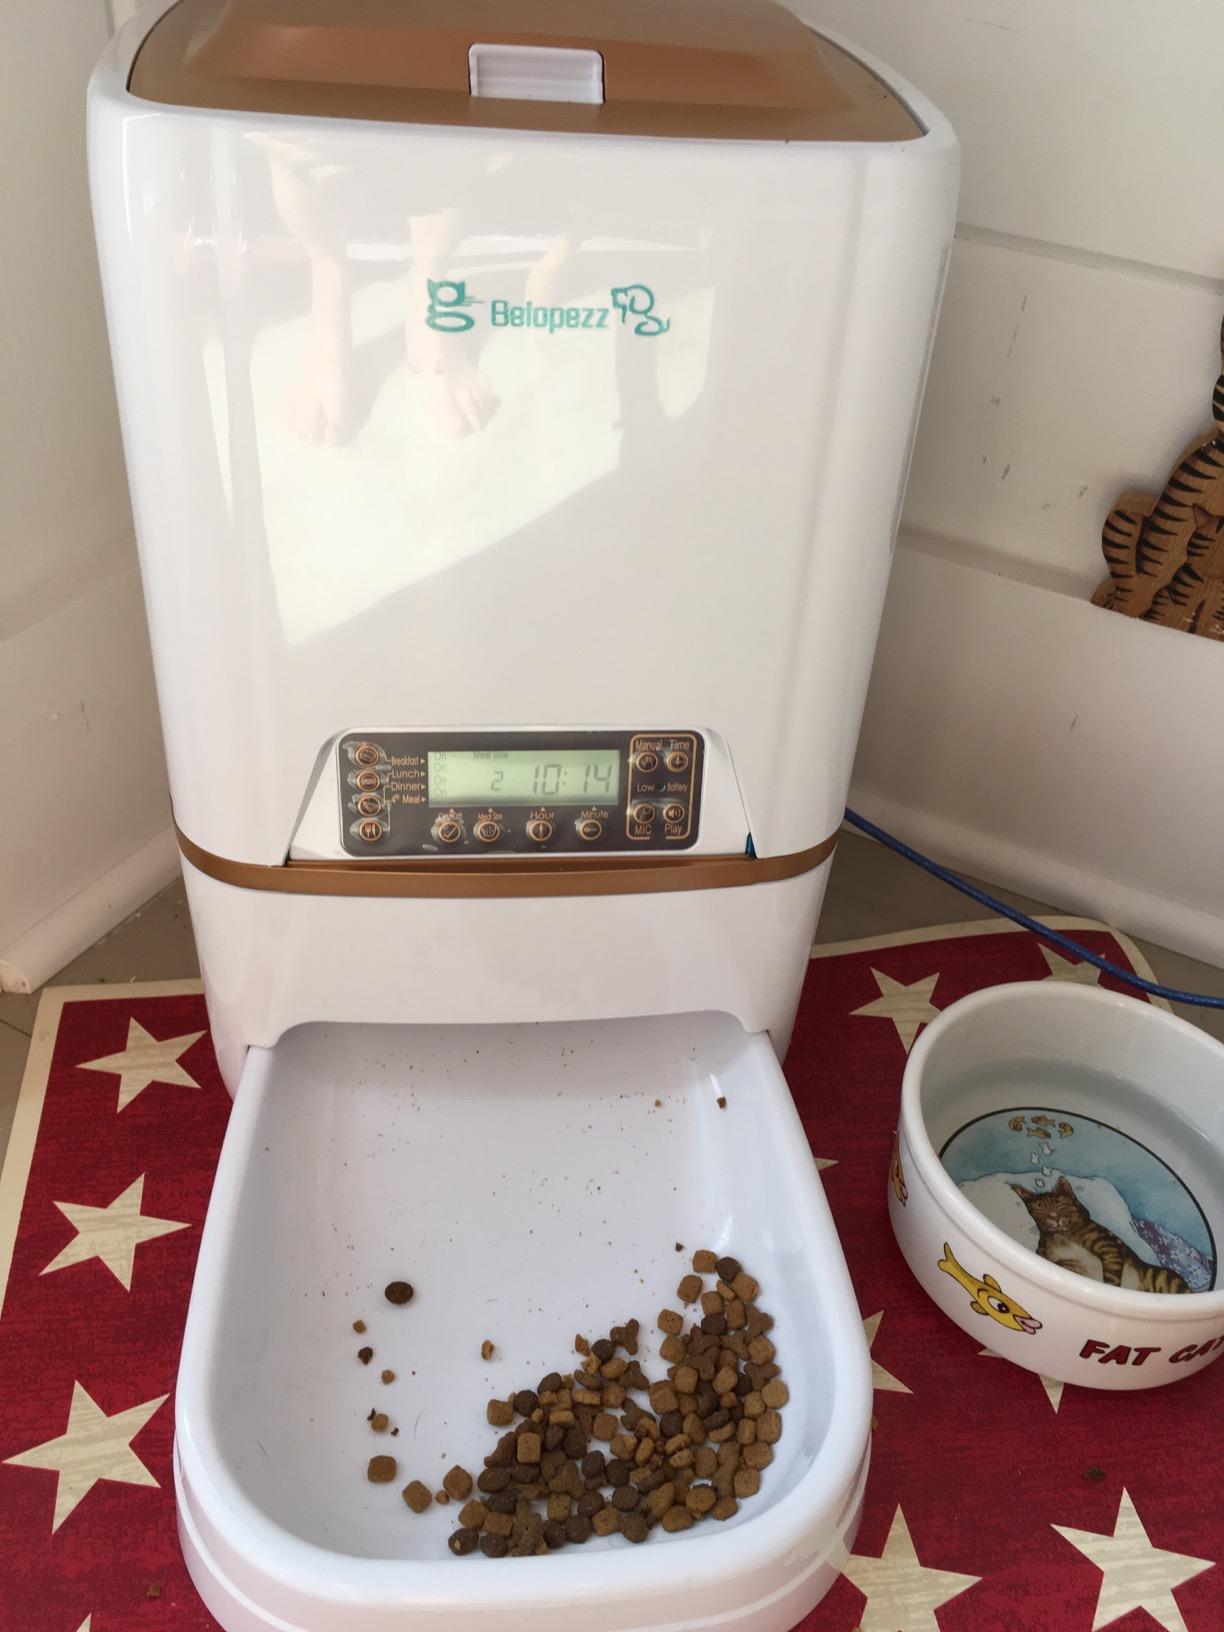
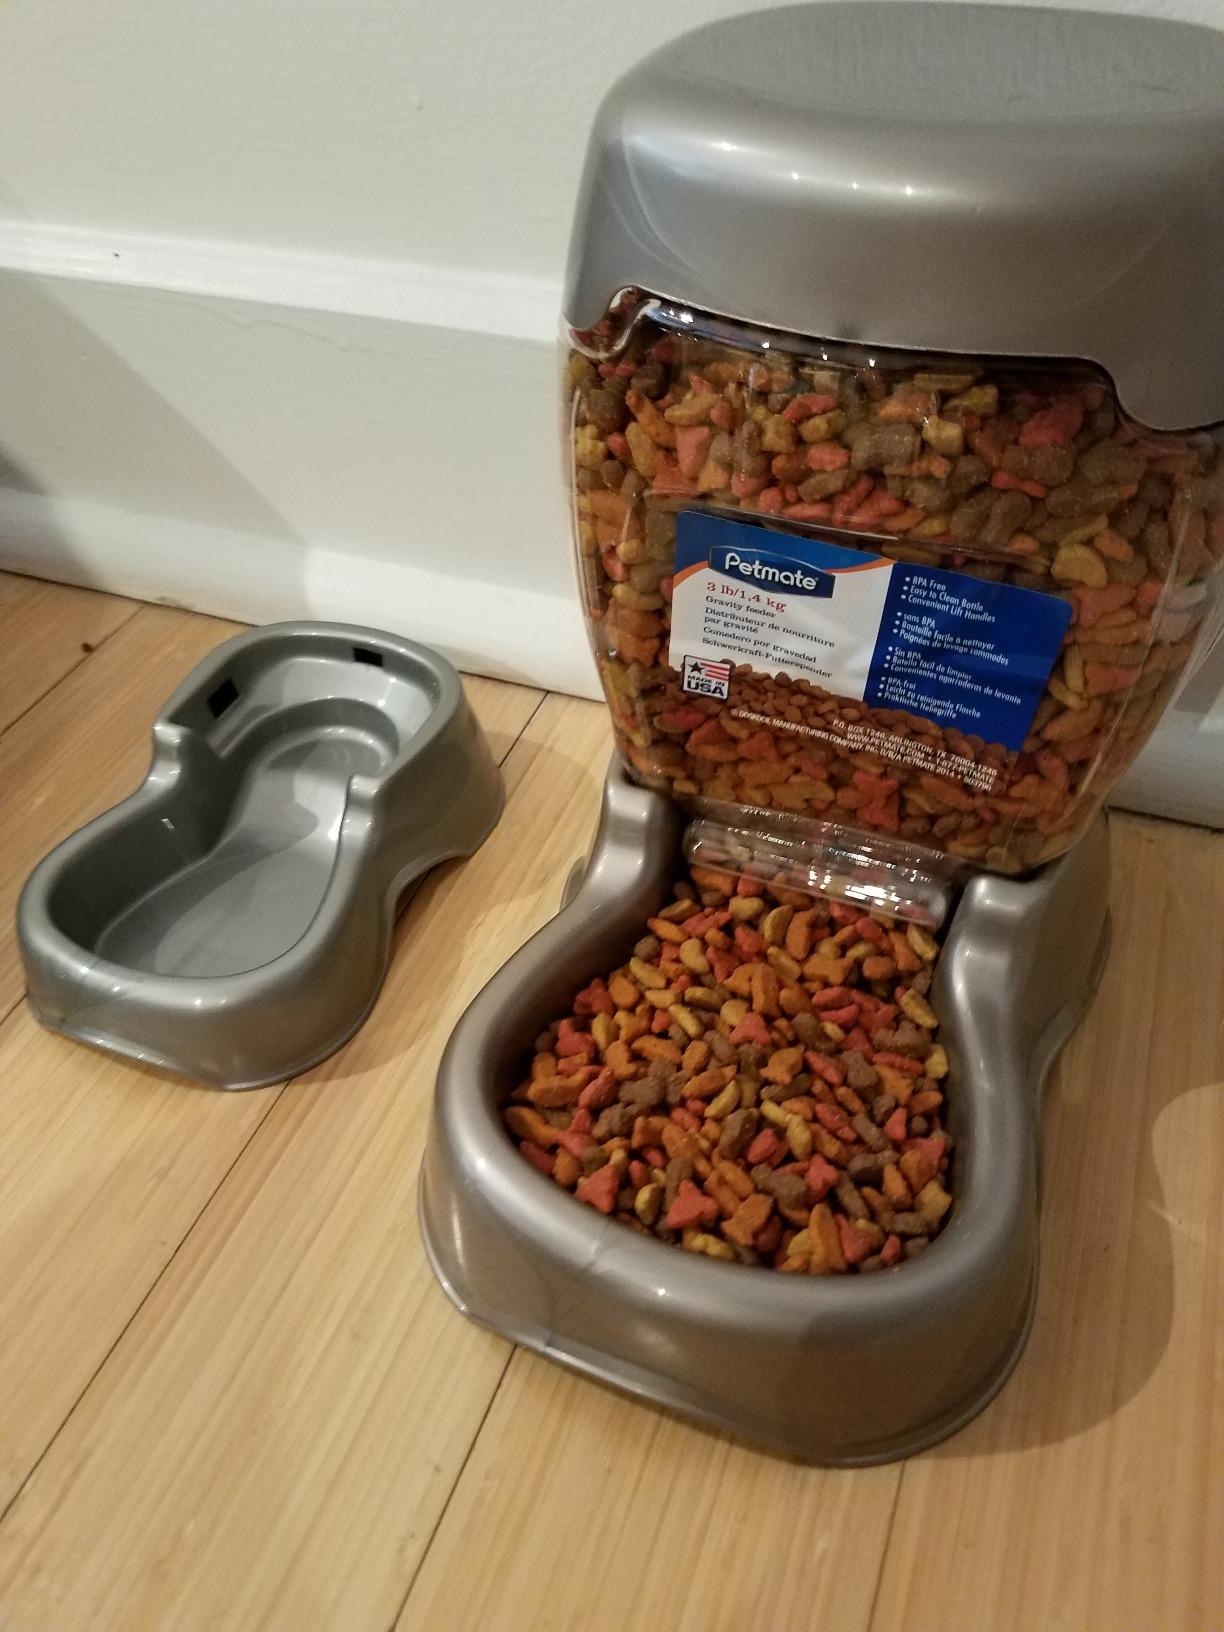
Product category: items_feeder
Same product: no